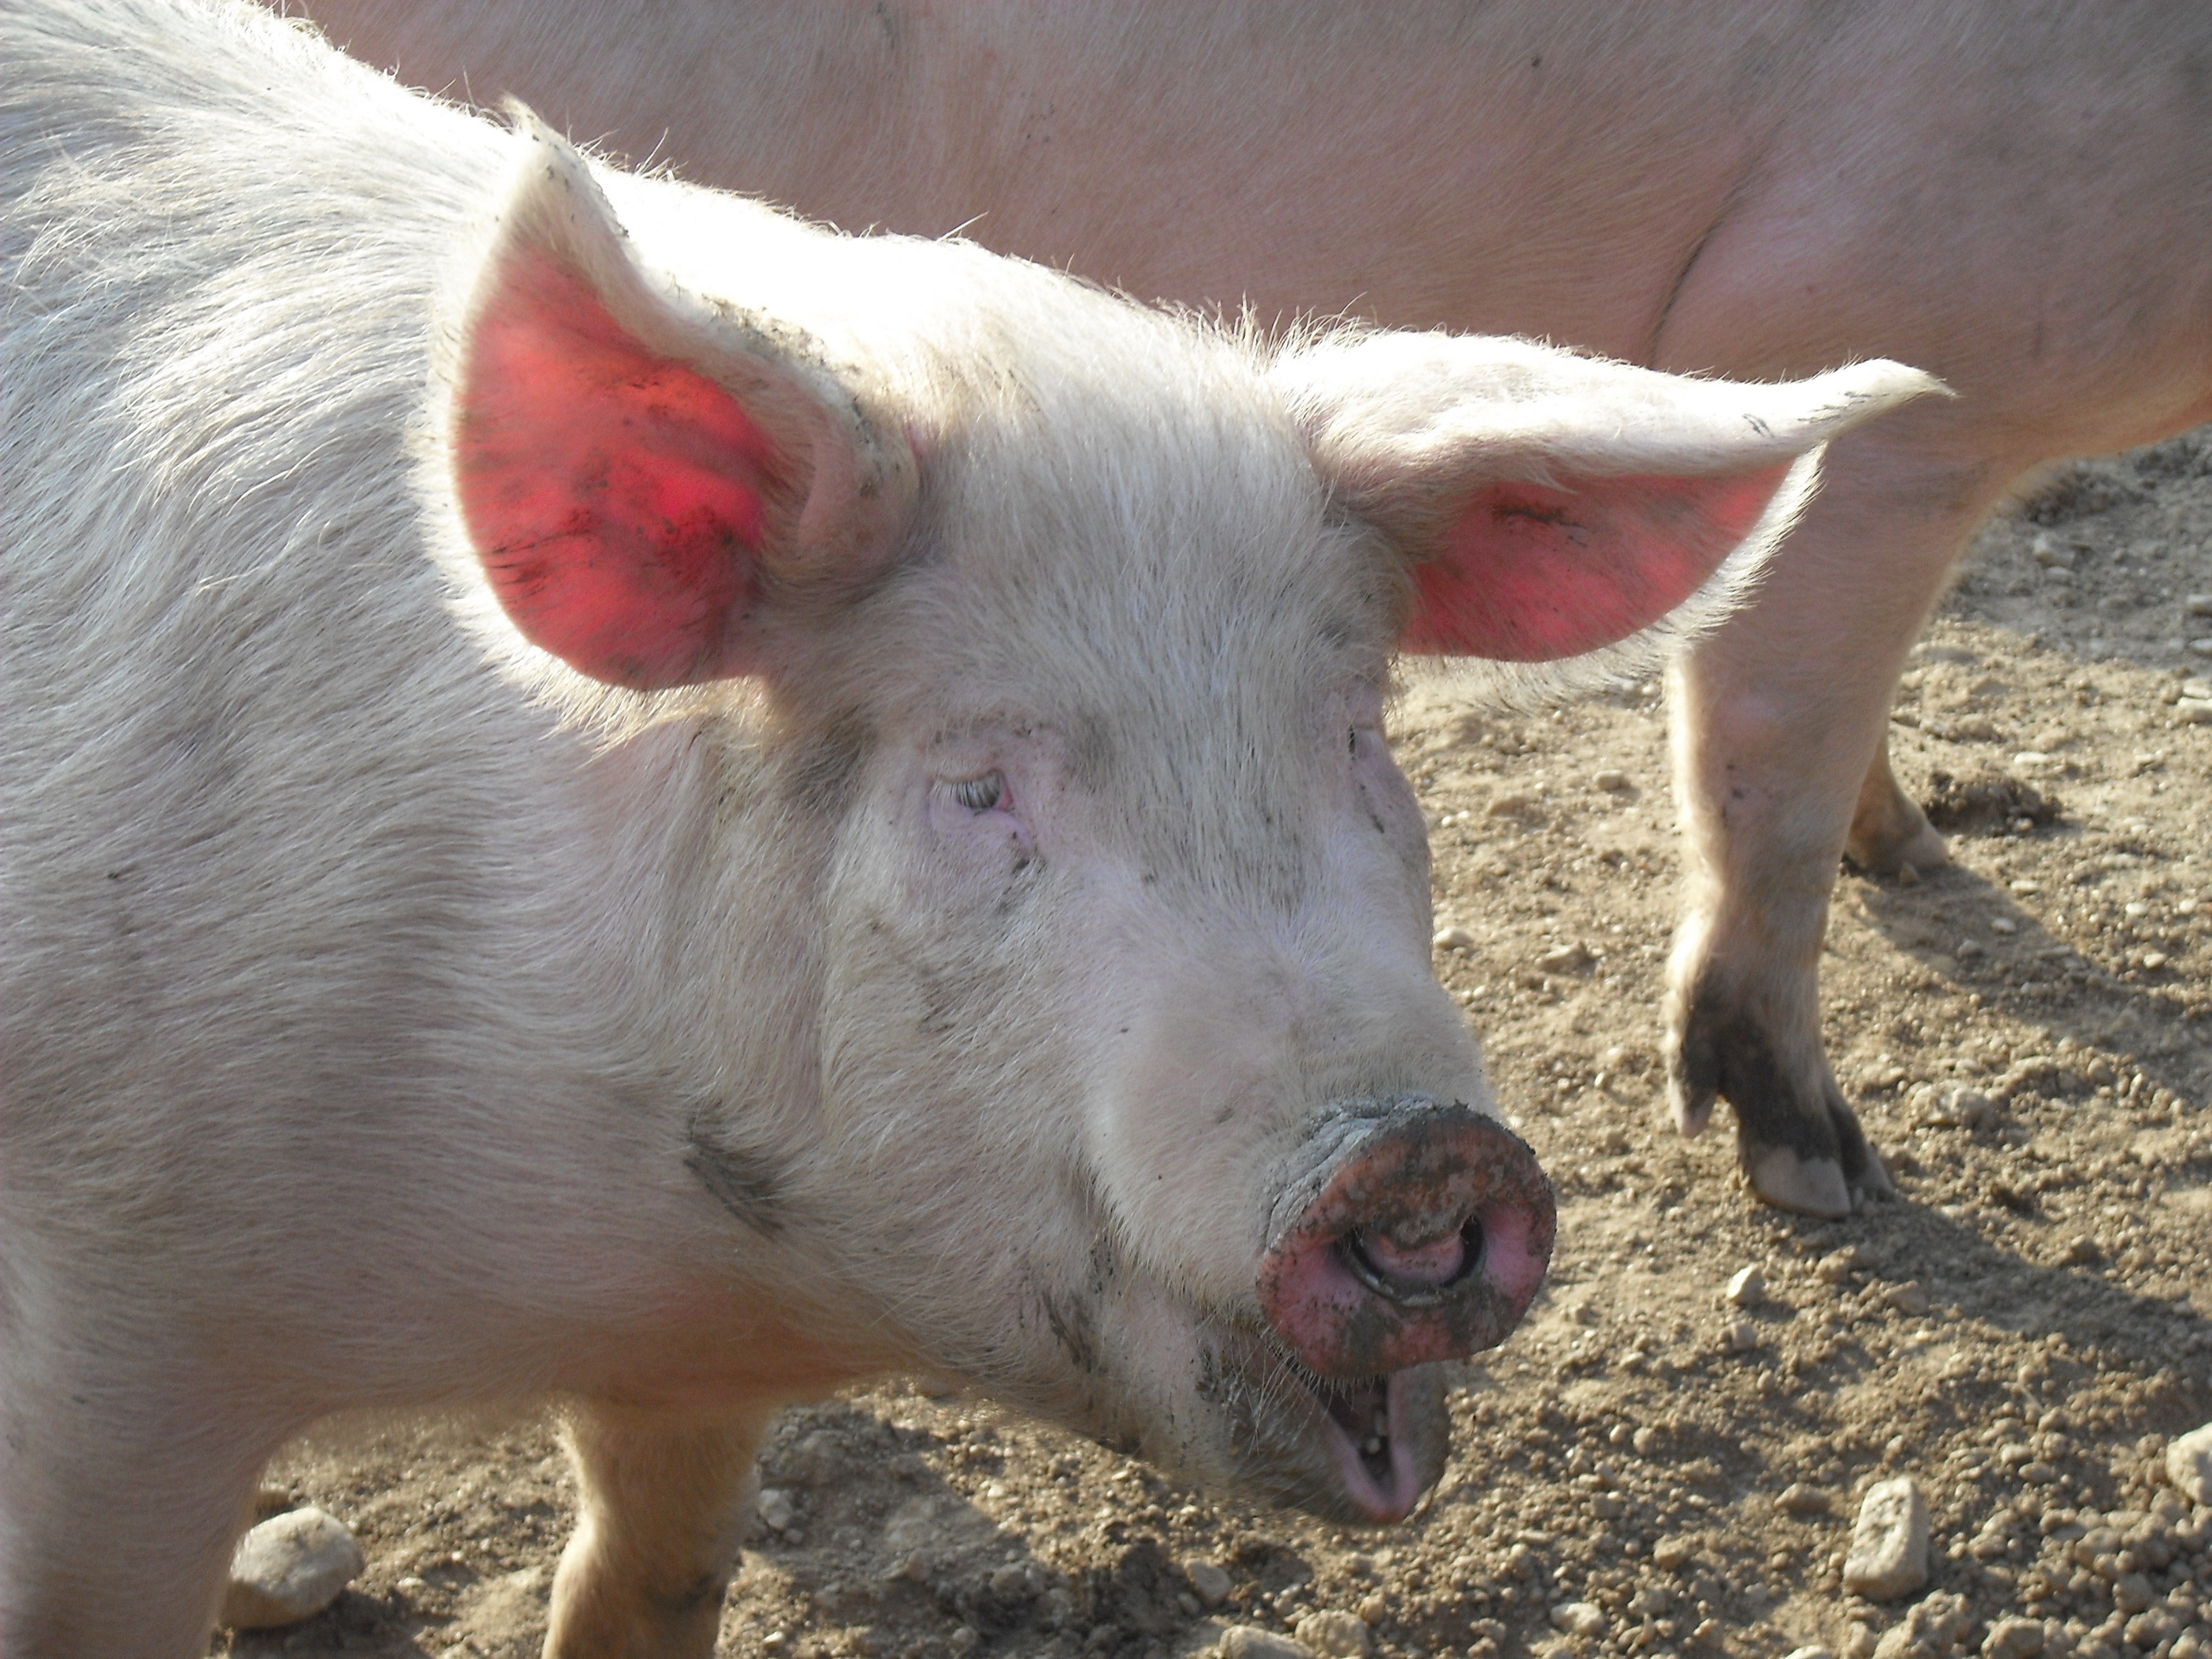
farm, pasture, mammal, pink, fauna, vertebrate, pig, domestic pig, cattle like mammal, pig like mammal